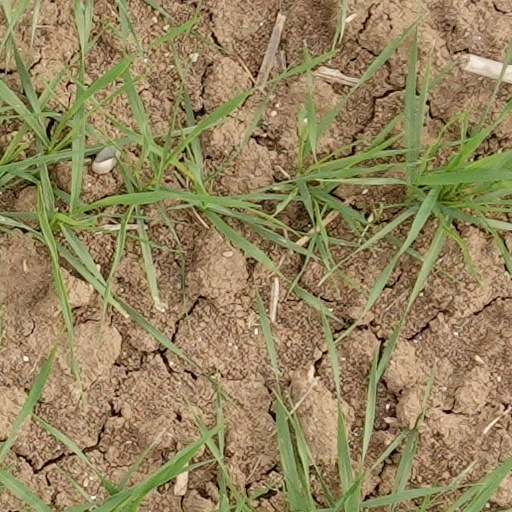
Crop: wheat